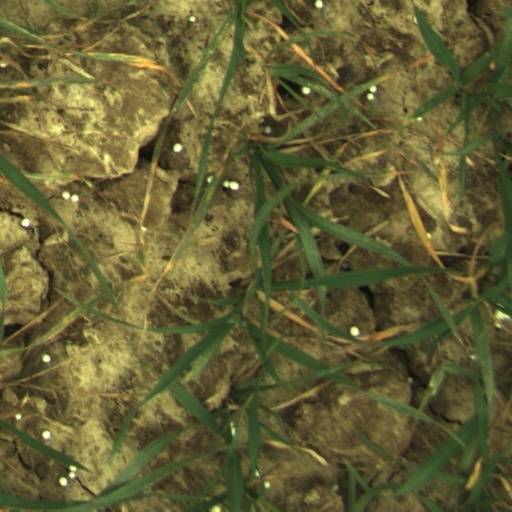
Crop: wheat